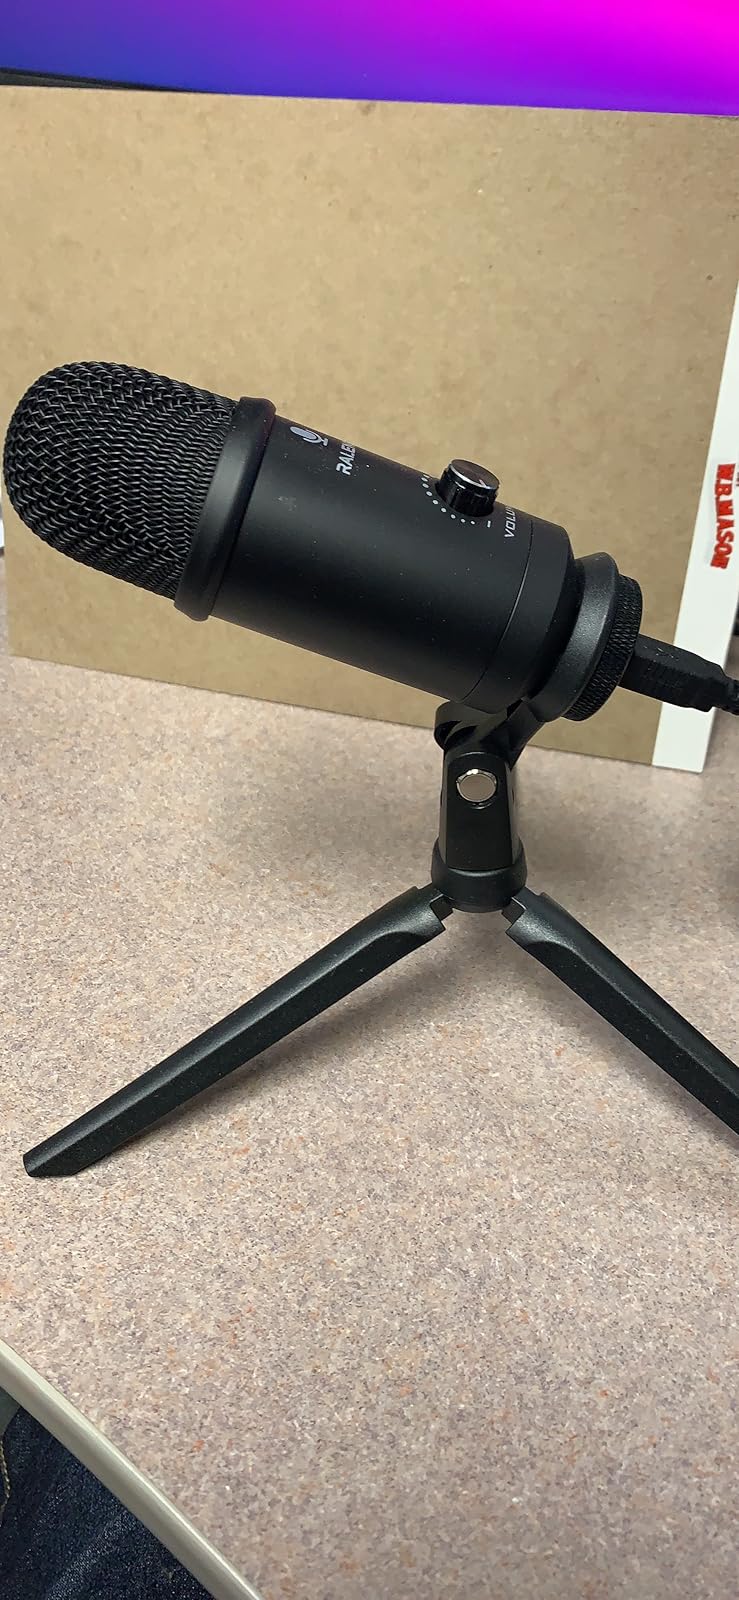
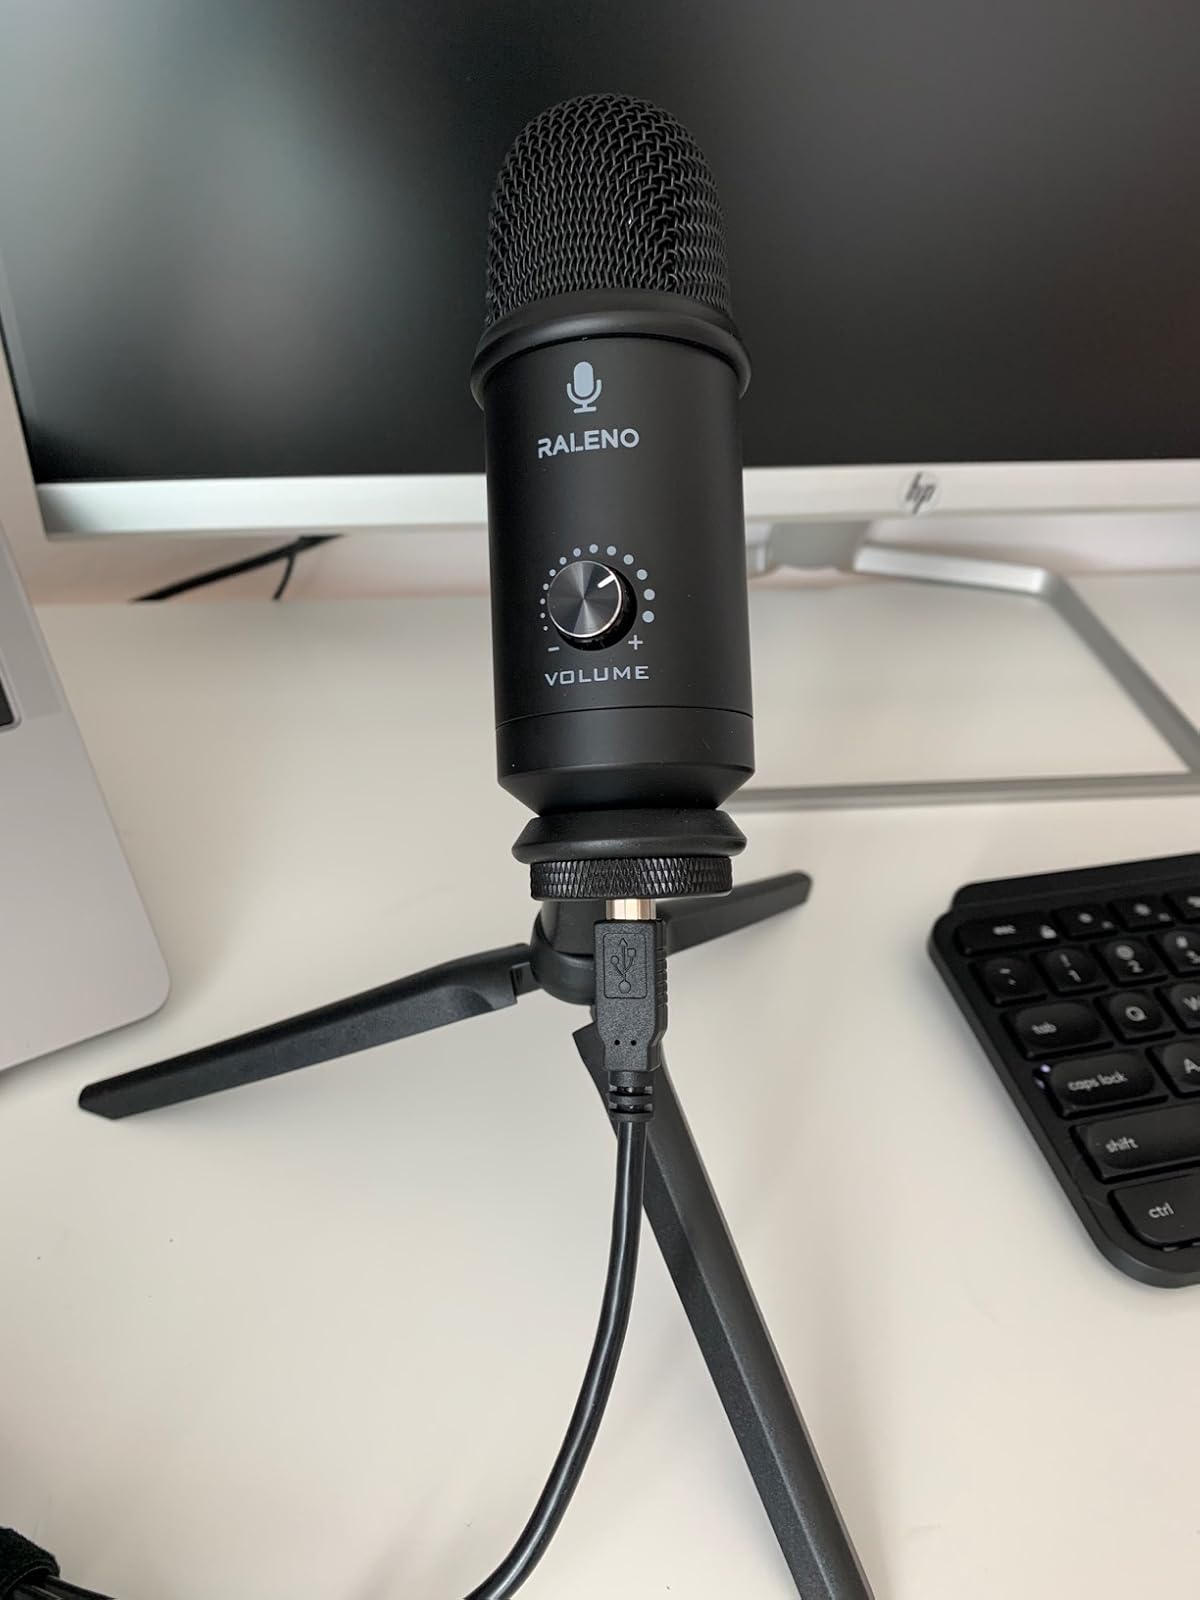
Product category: microphone
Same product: yes